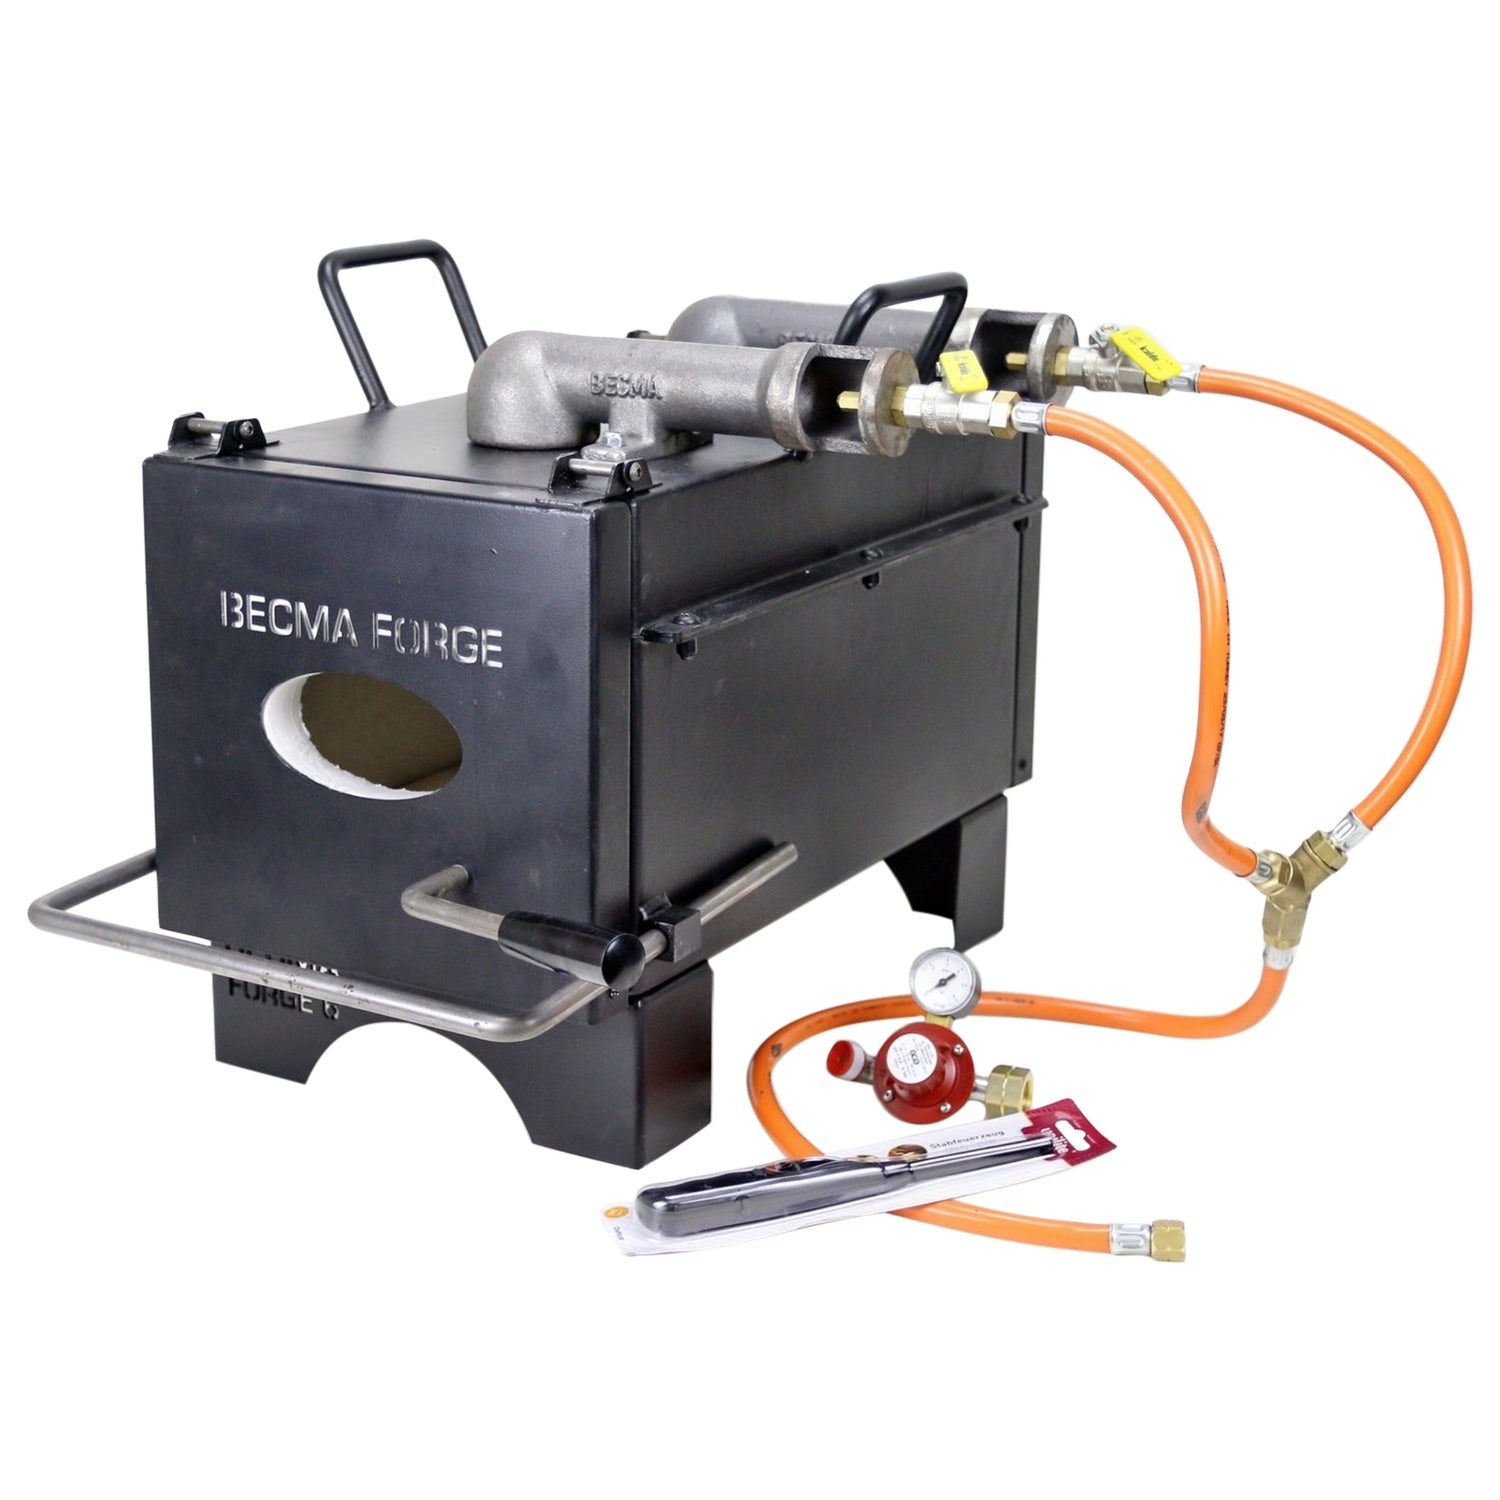
Horno de forja GFR.6 neo | 2 Quemadores | 2 válvulas
Necesita un horno de forja fiable, duradero y potente. En ese caso, ¡el GFR.6 neo es la elección perfecta para ti! Se puede utilizar en cualquier forja o taller donde los metales necesiten calentarse a alta temperatura para darles forma de joyería, obras de arte y otros objetos. El GFR.6 neo tiene una construcción sólida con un material interior de tablero de fibra cerámica de 30 mm, un piso de tablero de fibra cerámica de 10 mm y pedernal de 20 mm, ¡esto le permite alcanzar una temperatura de 1250 ° C en solo 20 minutos! Entonces, si está buscando un horno de forja que tenga todas estas cualidades, ¡el GFR.6 neo es la mejor opción para usted! Ventajas GFR.6 neo Duradero y fiable.. Los pedernales pueden soportar hasta 1600 °C. Temperatura de 1250 ° C en 20 minutos
Brand: Becma
Category: Business & Industrial > Medical > Medical Equipment > Medical Reflex Hammers & Tuning Forks > Buck Hammers